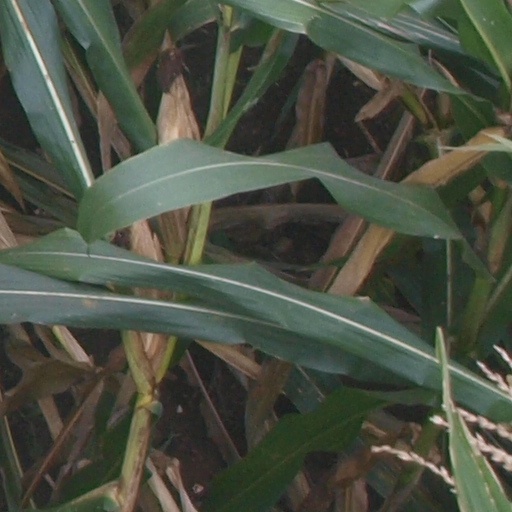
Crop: maize; corn